Shabaash Mithu

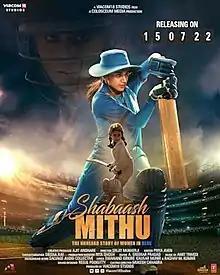
Theatrical release poster

Shabaash Mithu is a 2022 Indian Hindi-language biographical sports drama film directed by Srijit Mukherji and produced by Viacom18 Studios. The film was based on the life of former Test and ODI captain of the India women's national cricket team, Mithali Raj, stars Taapsee Pannu in the title role. It chronicles the ups and downs and moments of glory in Mithali's life. The film was released on 15 July 2022. It received mixed to positive reviews from critics but was a major box-office disaster, grossing just under a tenth of its budget at the box office.